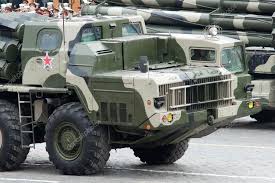
Label: BM-30